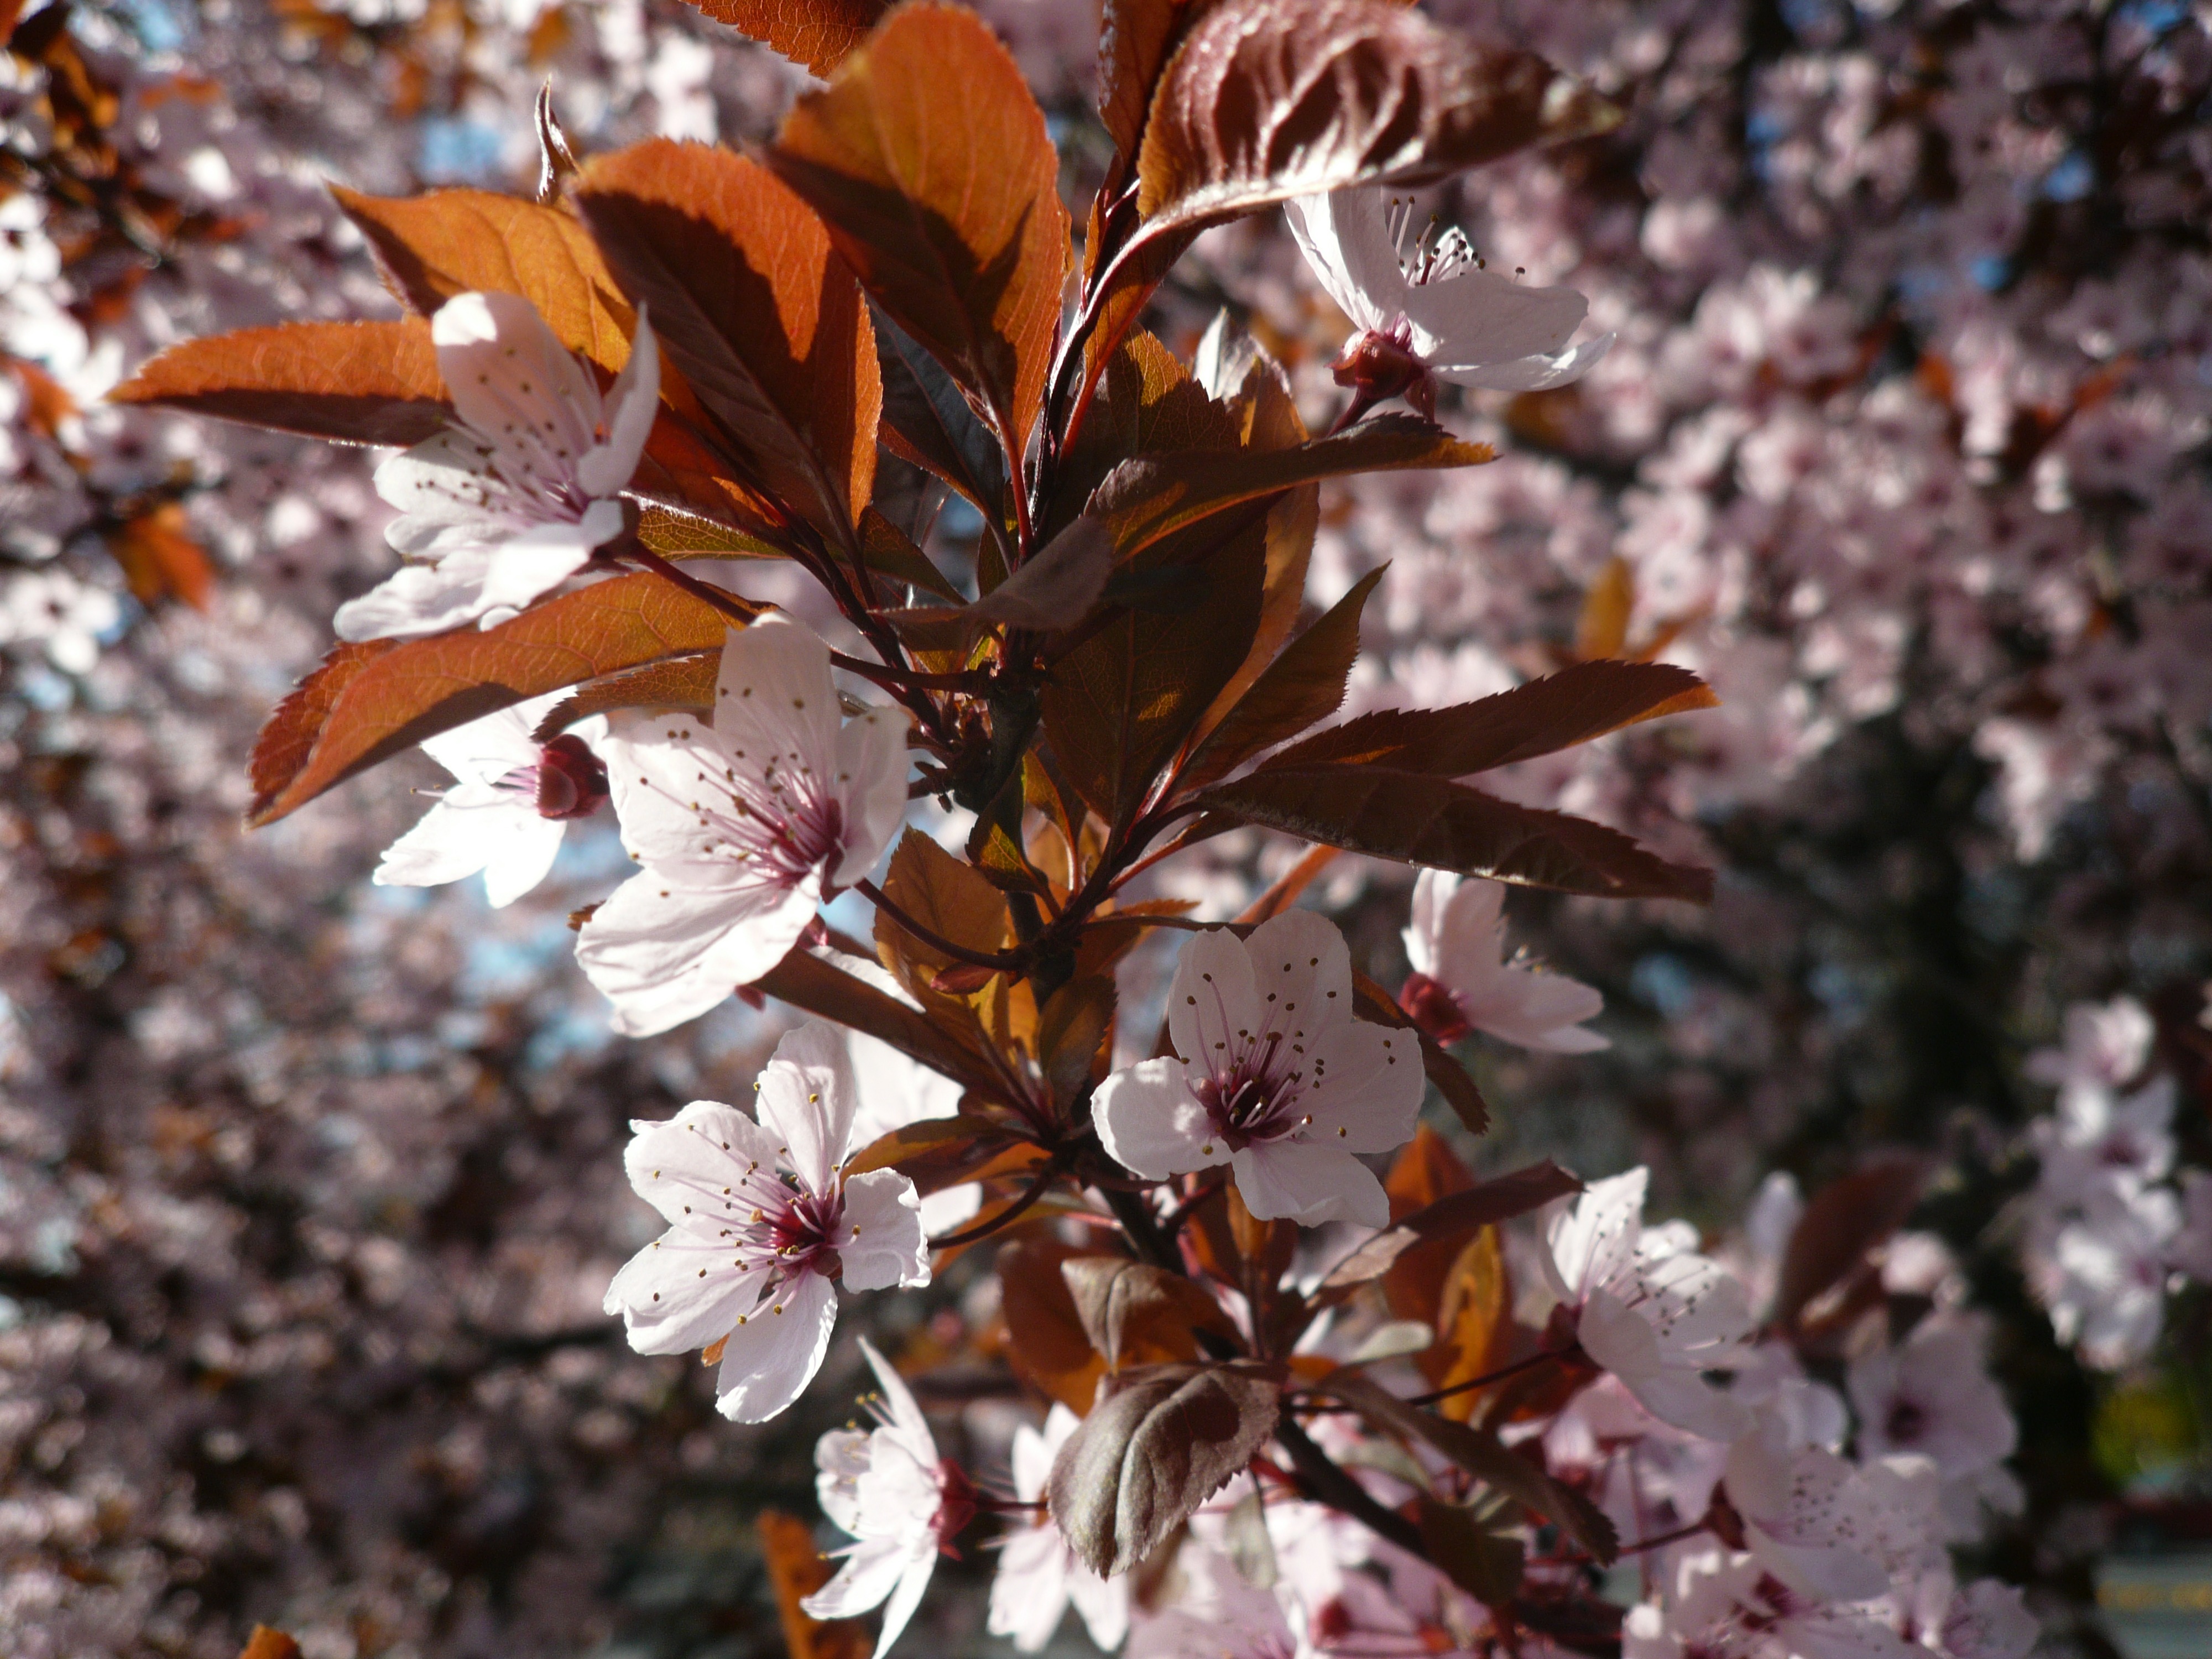
tree, branch, blossom, plant, sunshine, leaf, flower, petal, food, spring, produce, autumn, botany, flora, season, flowers, shrub, spring flowers, macro photography, flowering tree, flowering plant, woody plant, land plant, japan cherry